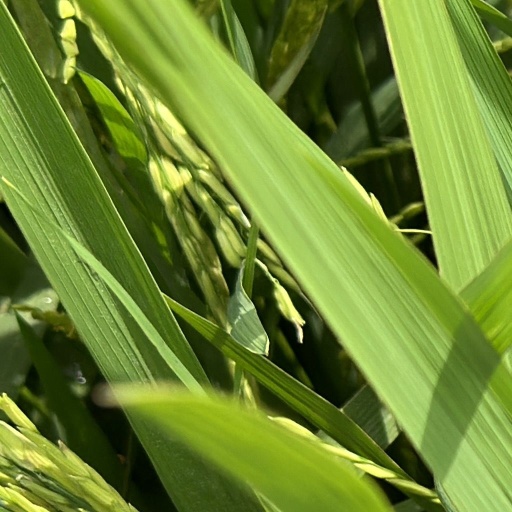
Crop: rice